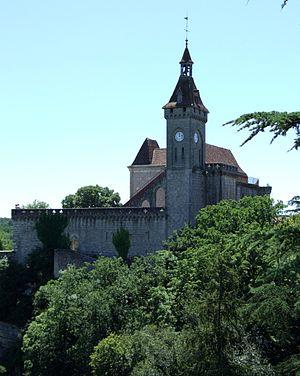
Rocamadour, Lot, FRANCE
Rocamadour est une commune du sud-ouest de la France, située dans le département du Lot, en région Occitanie. Elle appartient à la micro-région touristique de la Vallée de la Dordogne.